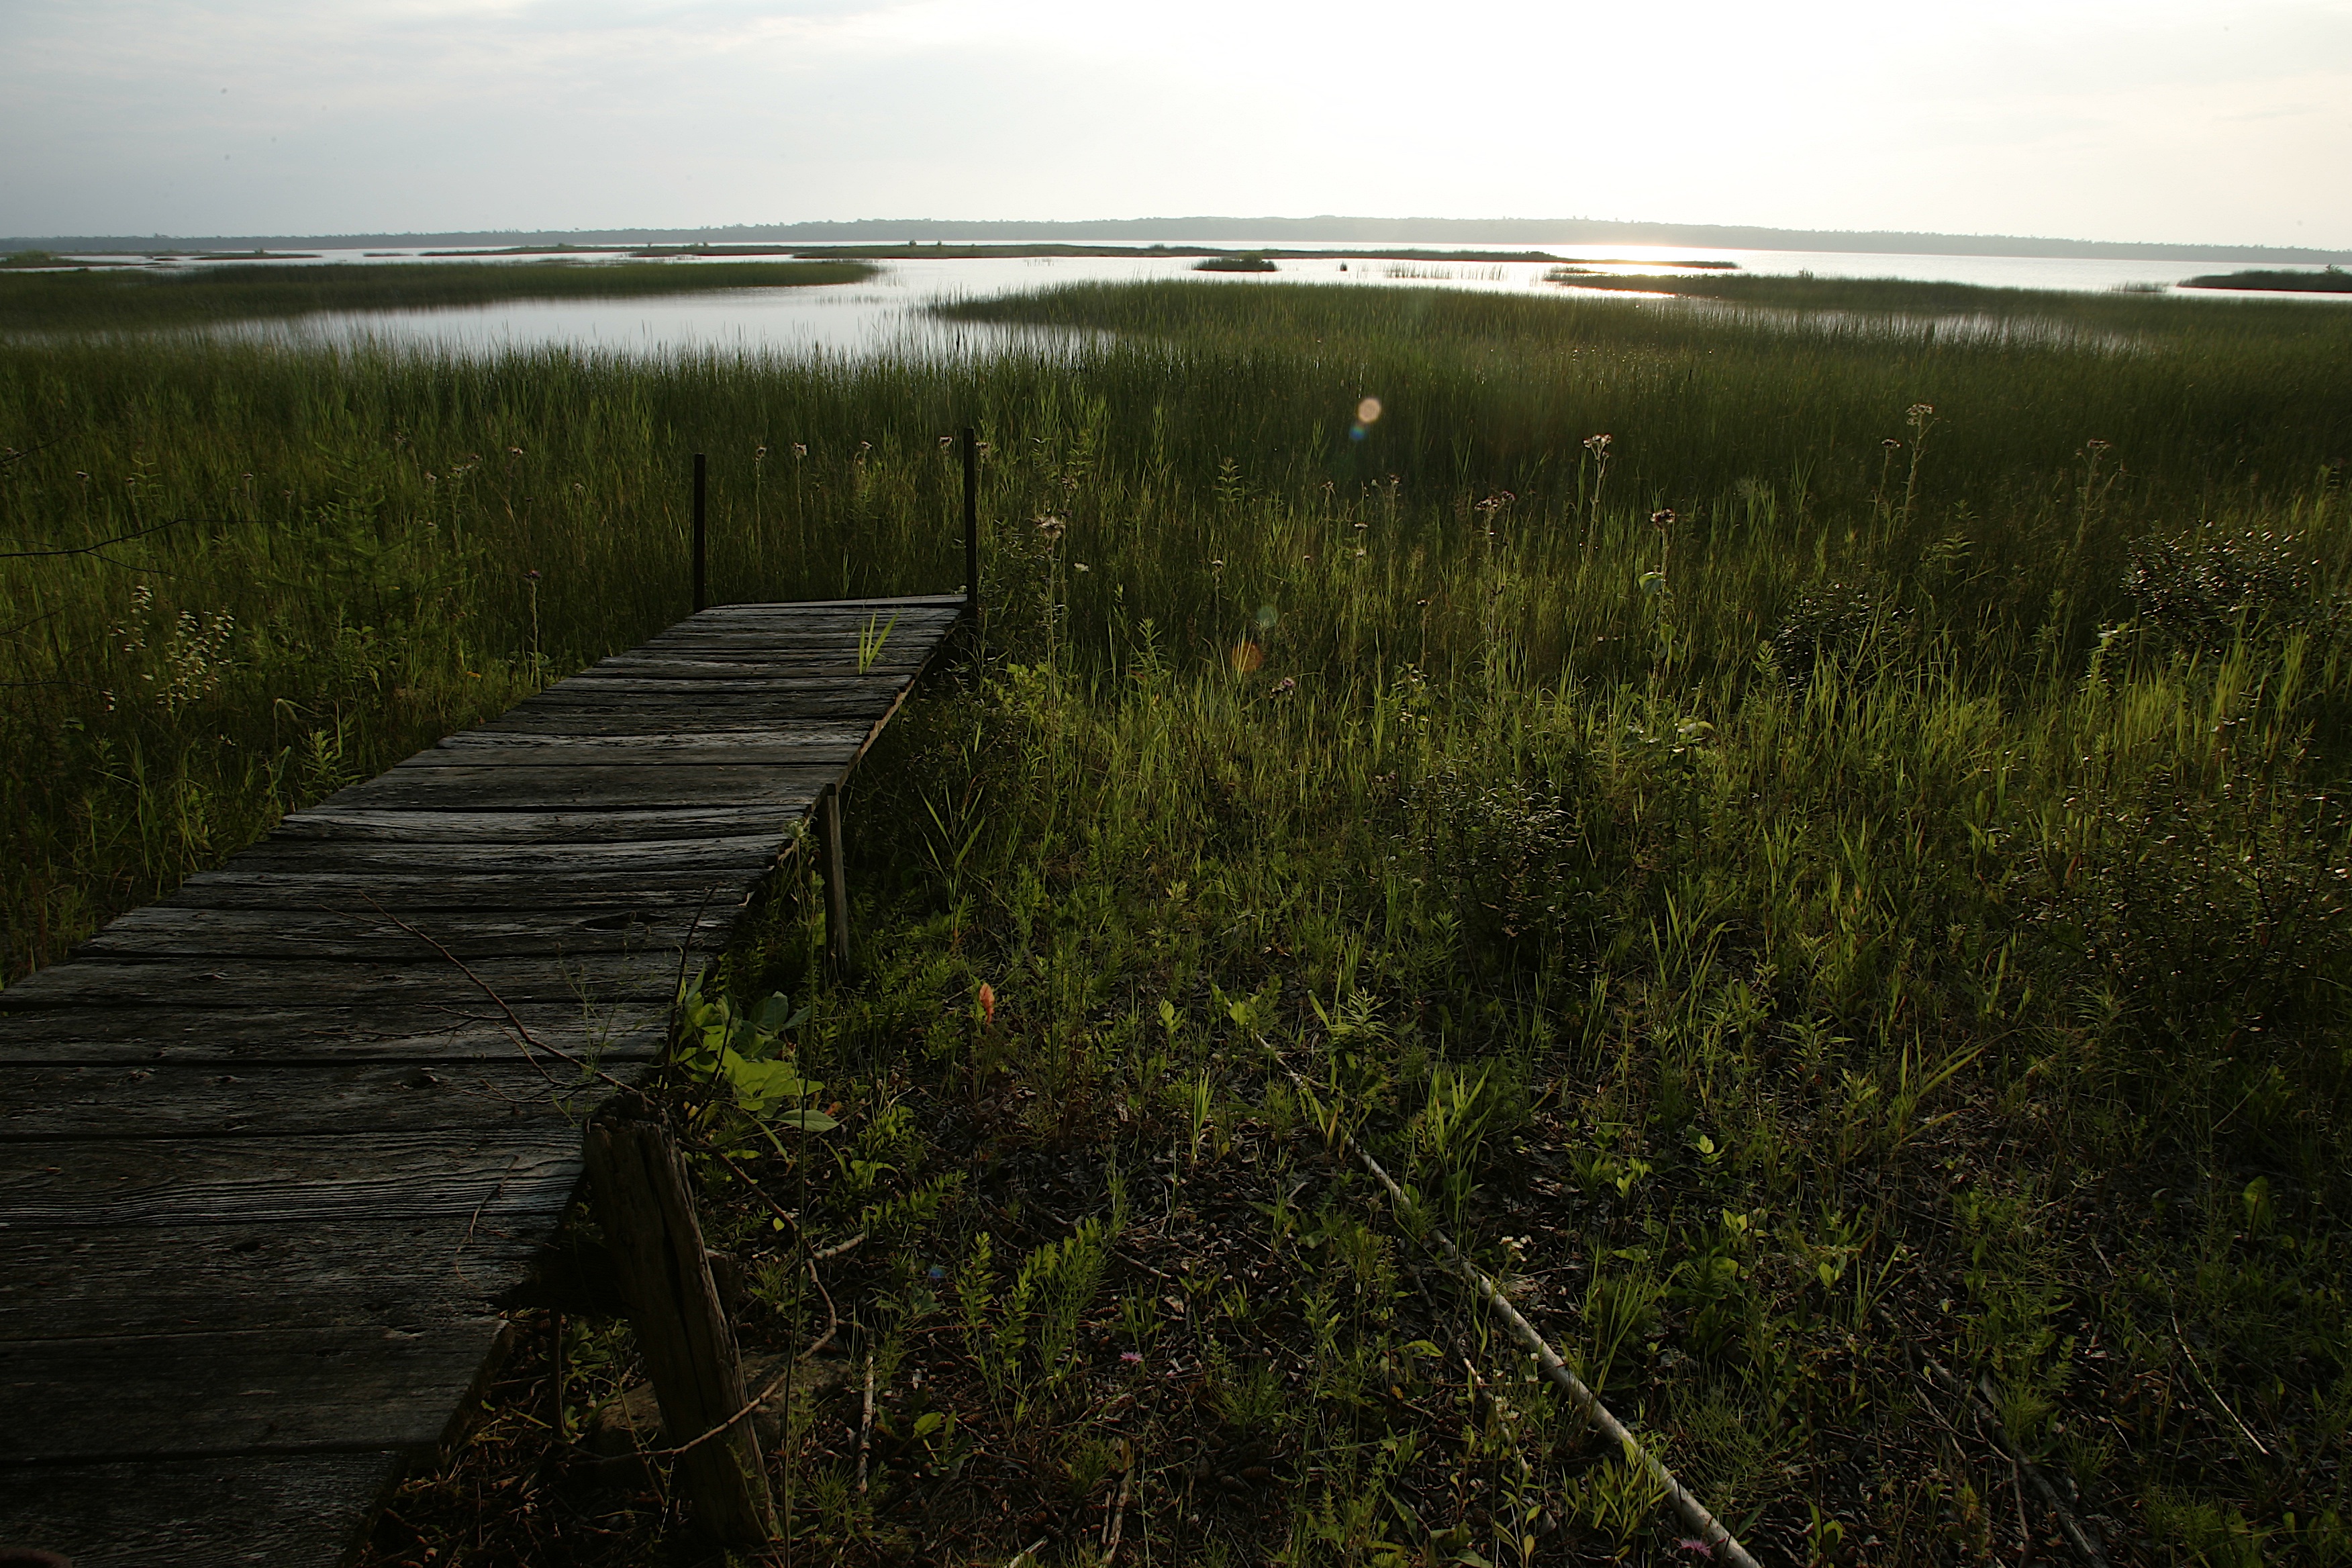
landscape, sea, coast, tree, water, nature, forest, grass, horizon, marsh, swamp, wilderness, field, sunlight, morning, leaf, hill, shore, lake, dawn, river, summer, environment, green, reflection, reservoir, terrain, waterway, wetland, habitat, ecosystem, rural area, nature landscape, natural environment, geographical feature, atmospheric phenomenon, grass family